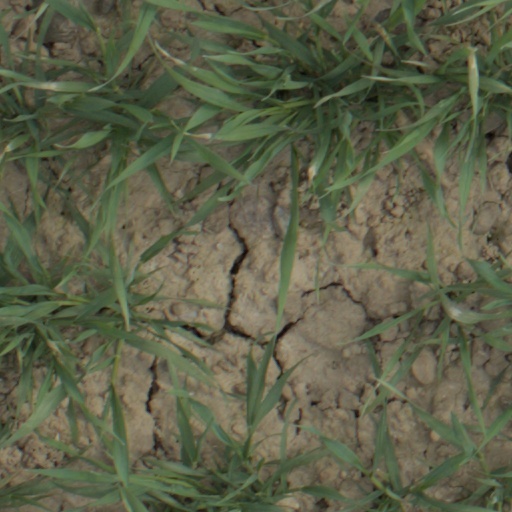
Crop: wheat